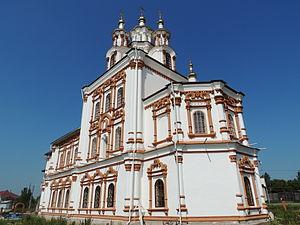
Le Baroque sibérien est le terme le plus fréquemment utilisé pour désigner les édifices religieux de style baroque du XVIIIᵉ siècle de Sibérie. En 1803, on dénombrait en Sibérie 115 églises construites en pierre. La grande majorité d'entre elles appartenait, quant à leur style, à une variante provinciale du baroque russe, avec des influences provenant du baroque ukrainien et dans certains cas des décors du bouddhisme tibétain. Un grand nombre d'édifices se retrouvent dans les villes d'Irkoutsk, de Tobolsk et de Tomsk et de Tioumen. Les intérieurs originaux qui ont subsisté sont rares et ne se trouvent pratiquement qu'à Irkoutsk, dans l'Église de l'Élévation de la Croix d'Irkoutsk.